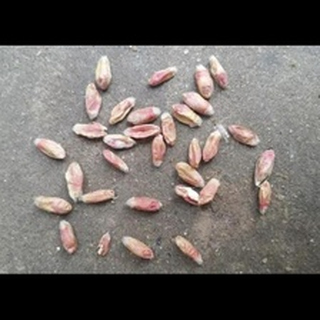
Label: wheat_fusarium_head_blight